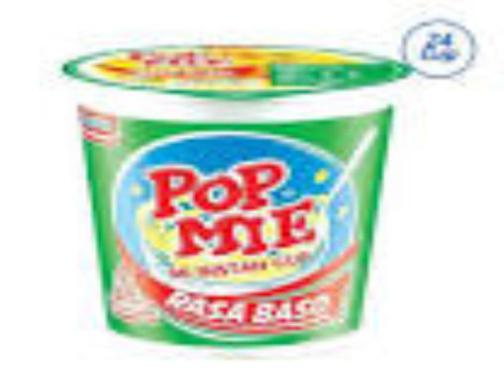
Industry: Food